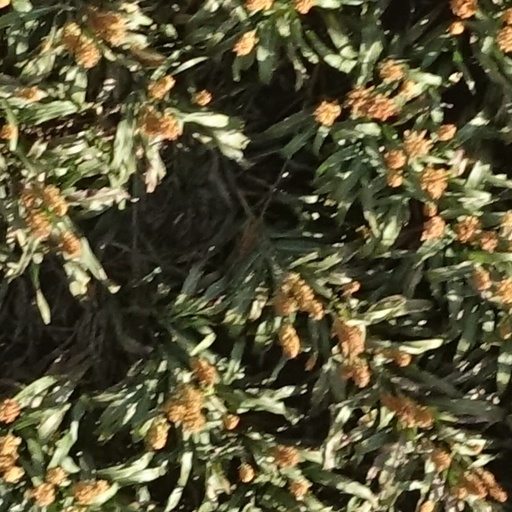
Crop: sorghum